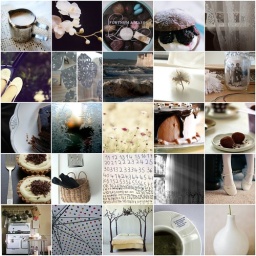
Somewhere in between black and white